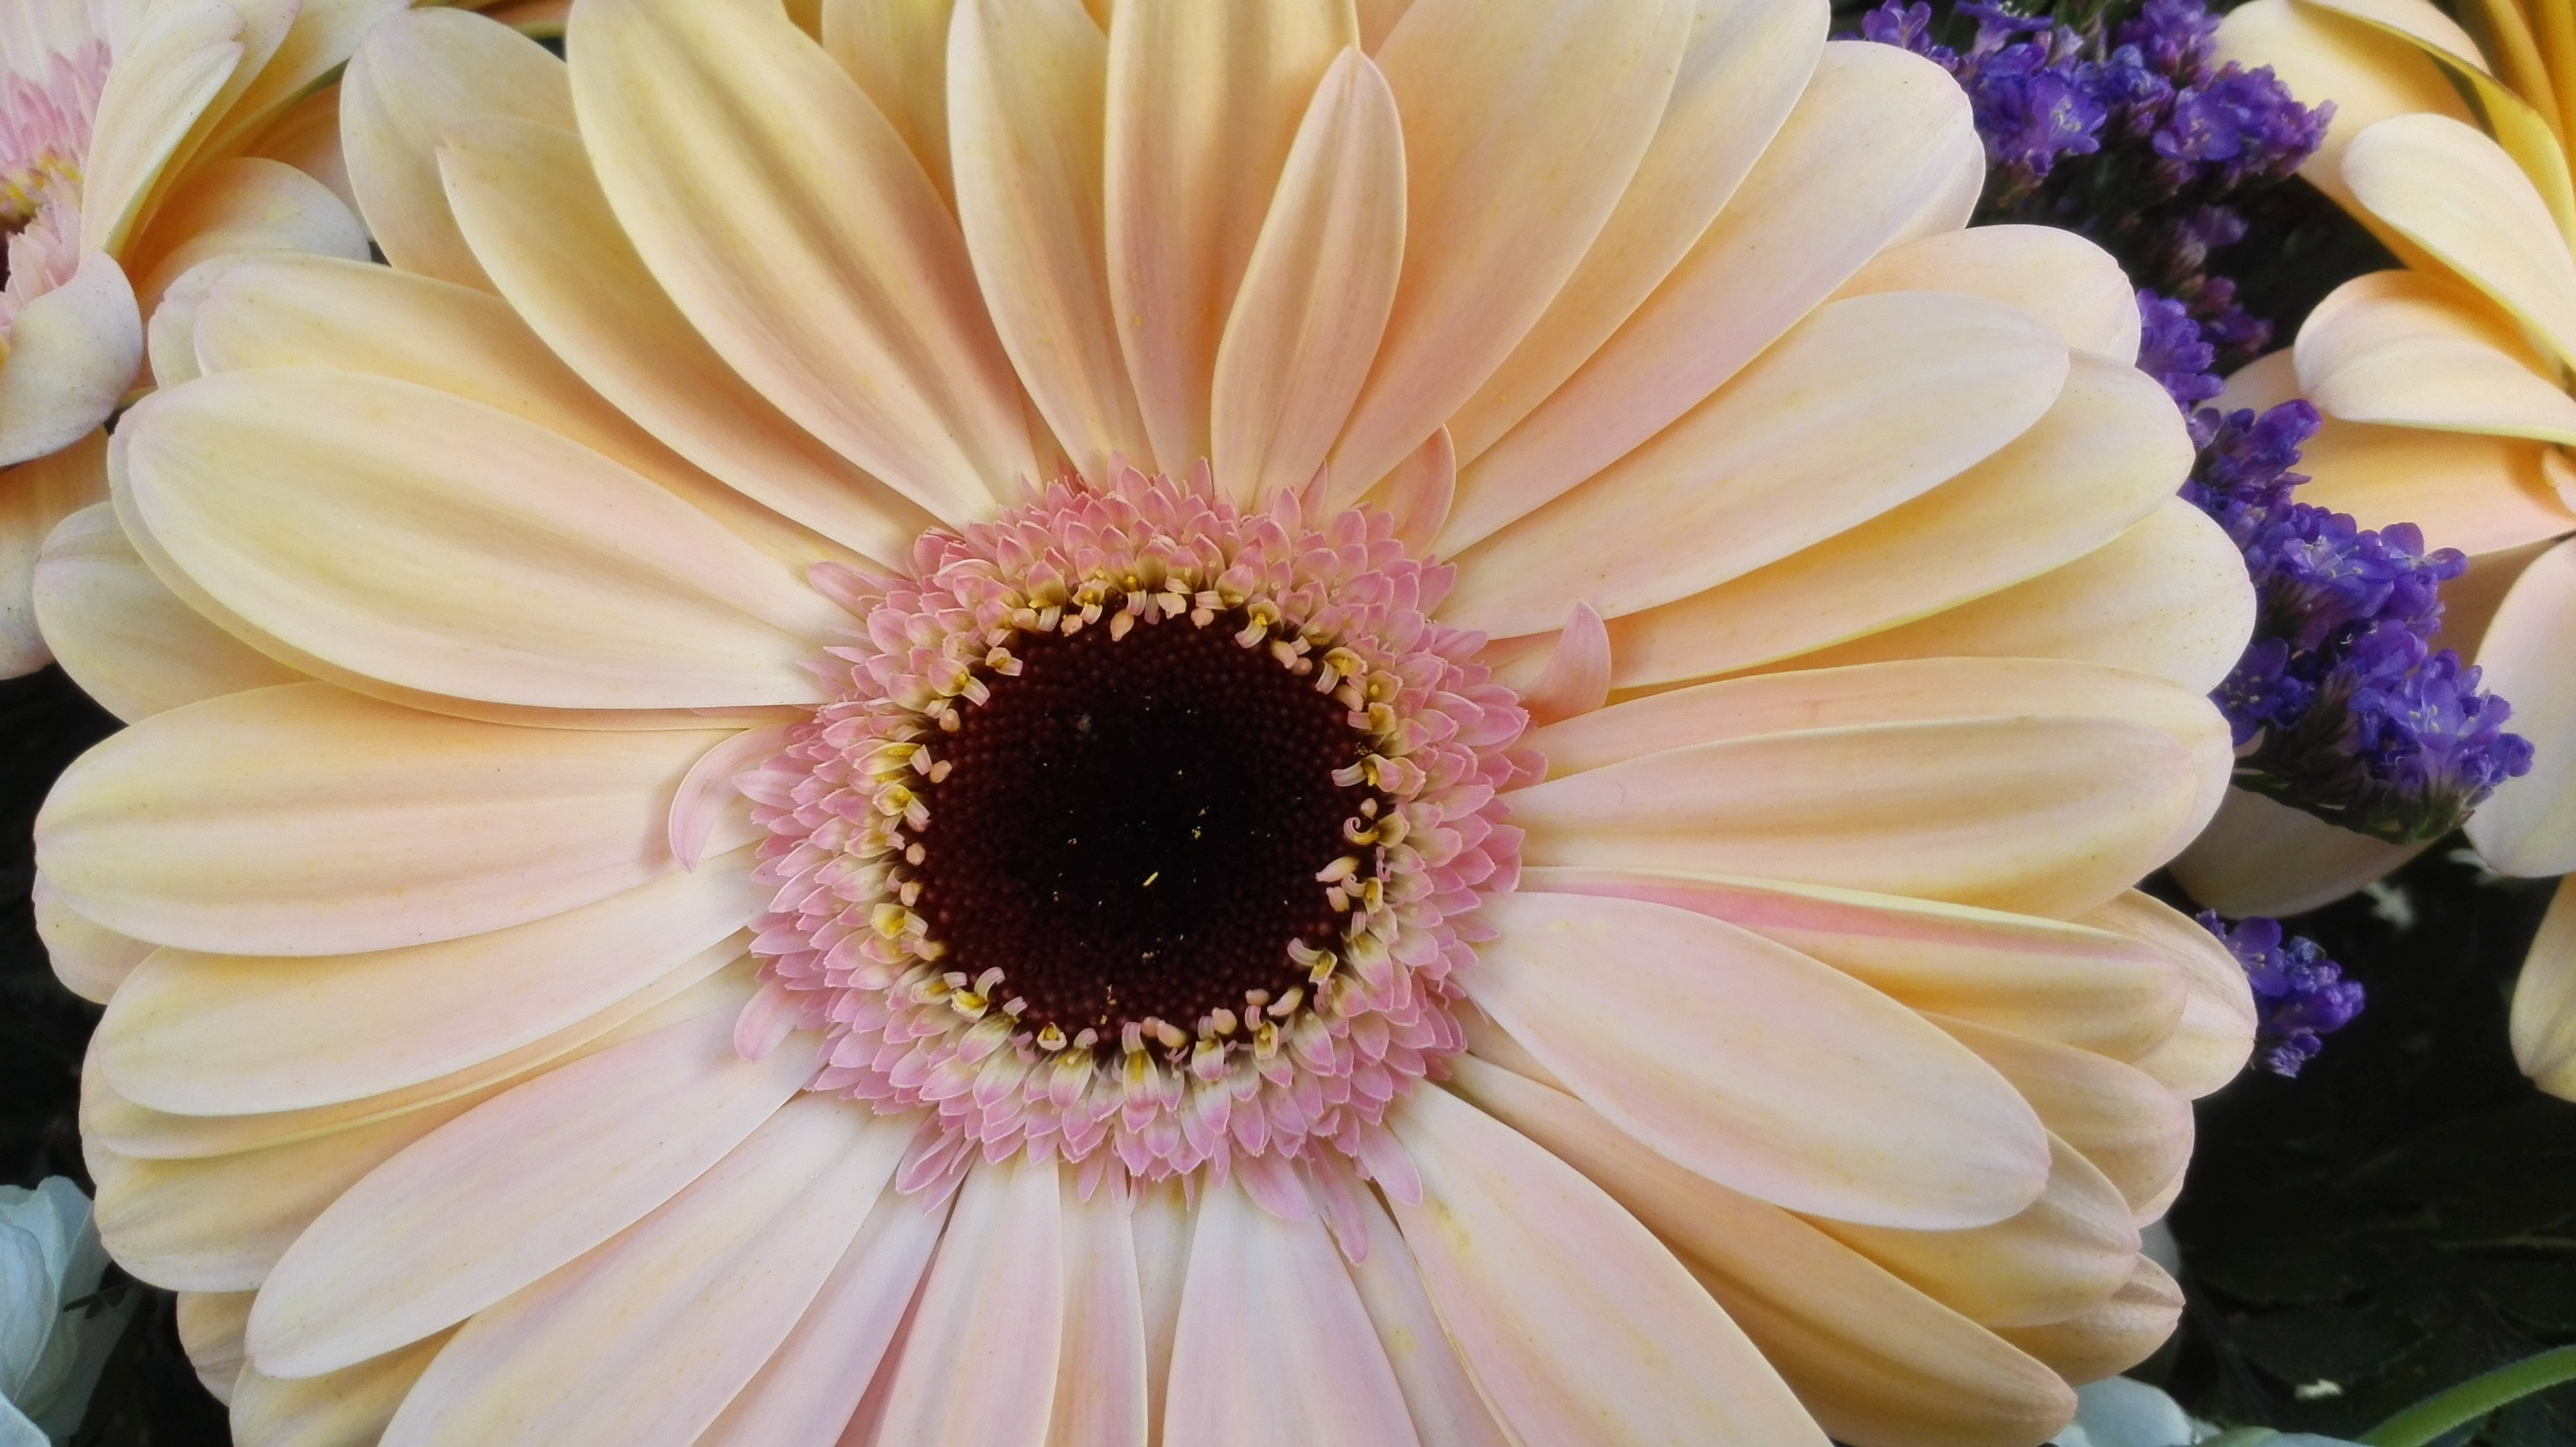
nature, plant, flower, petal, daisy, botany, yellow, flora, close up, rosa, gerbera, floristry, macro photography, flowering plant, daisy family, flower bouquet, land plant